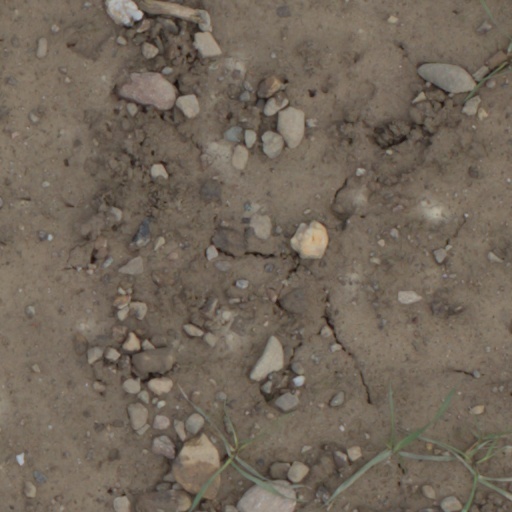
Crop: wheat